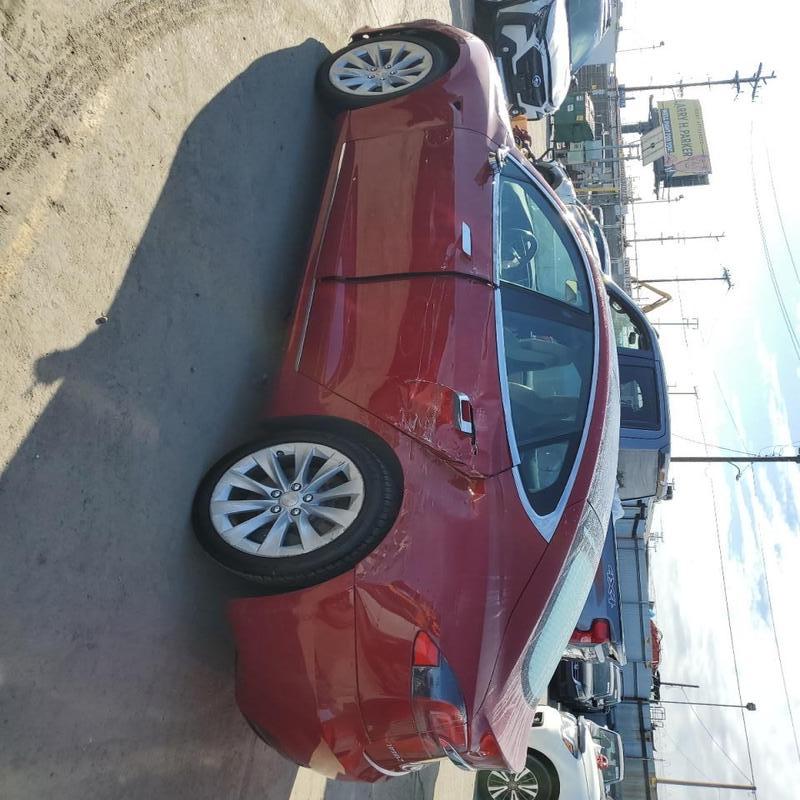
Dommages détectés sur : porte arrière gauche, aile arrière gauche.
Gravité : mineur